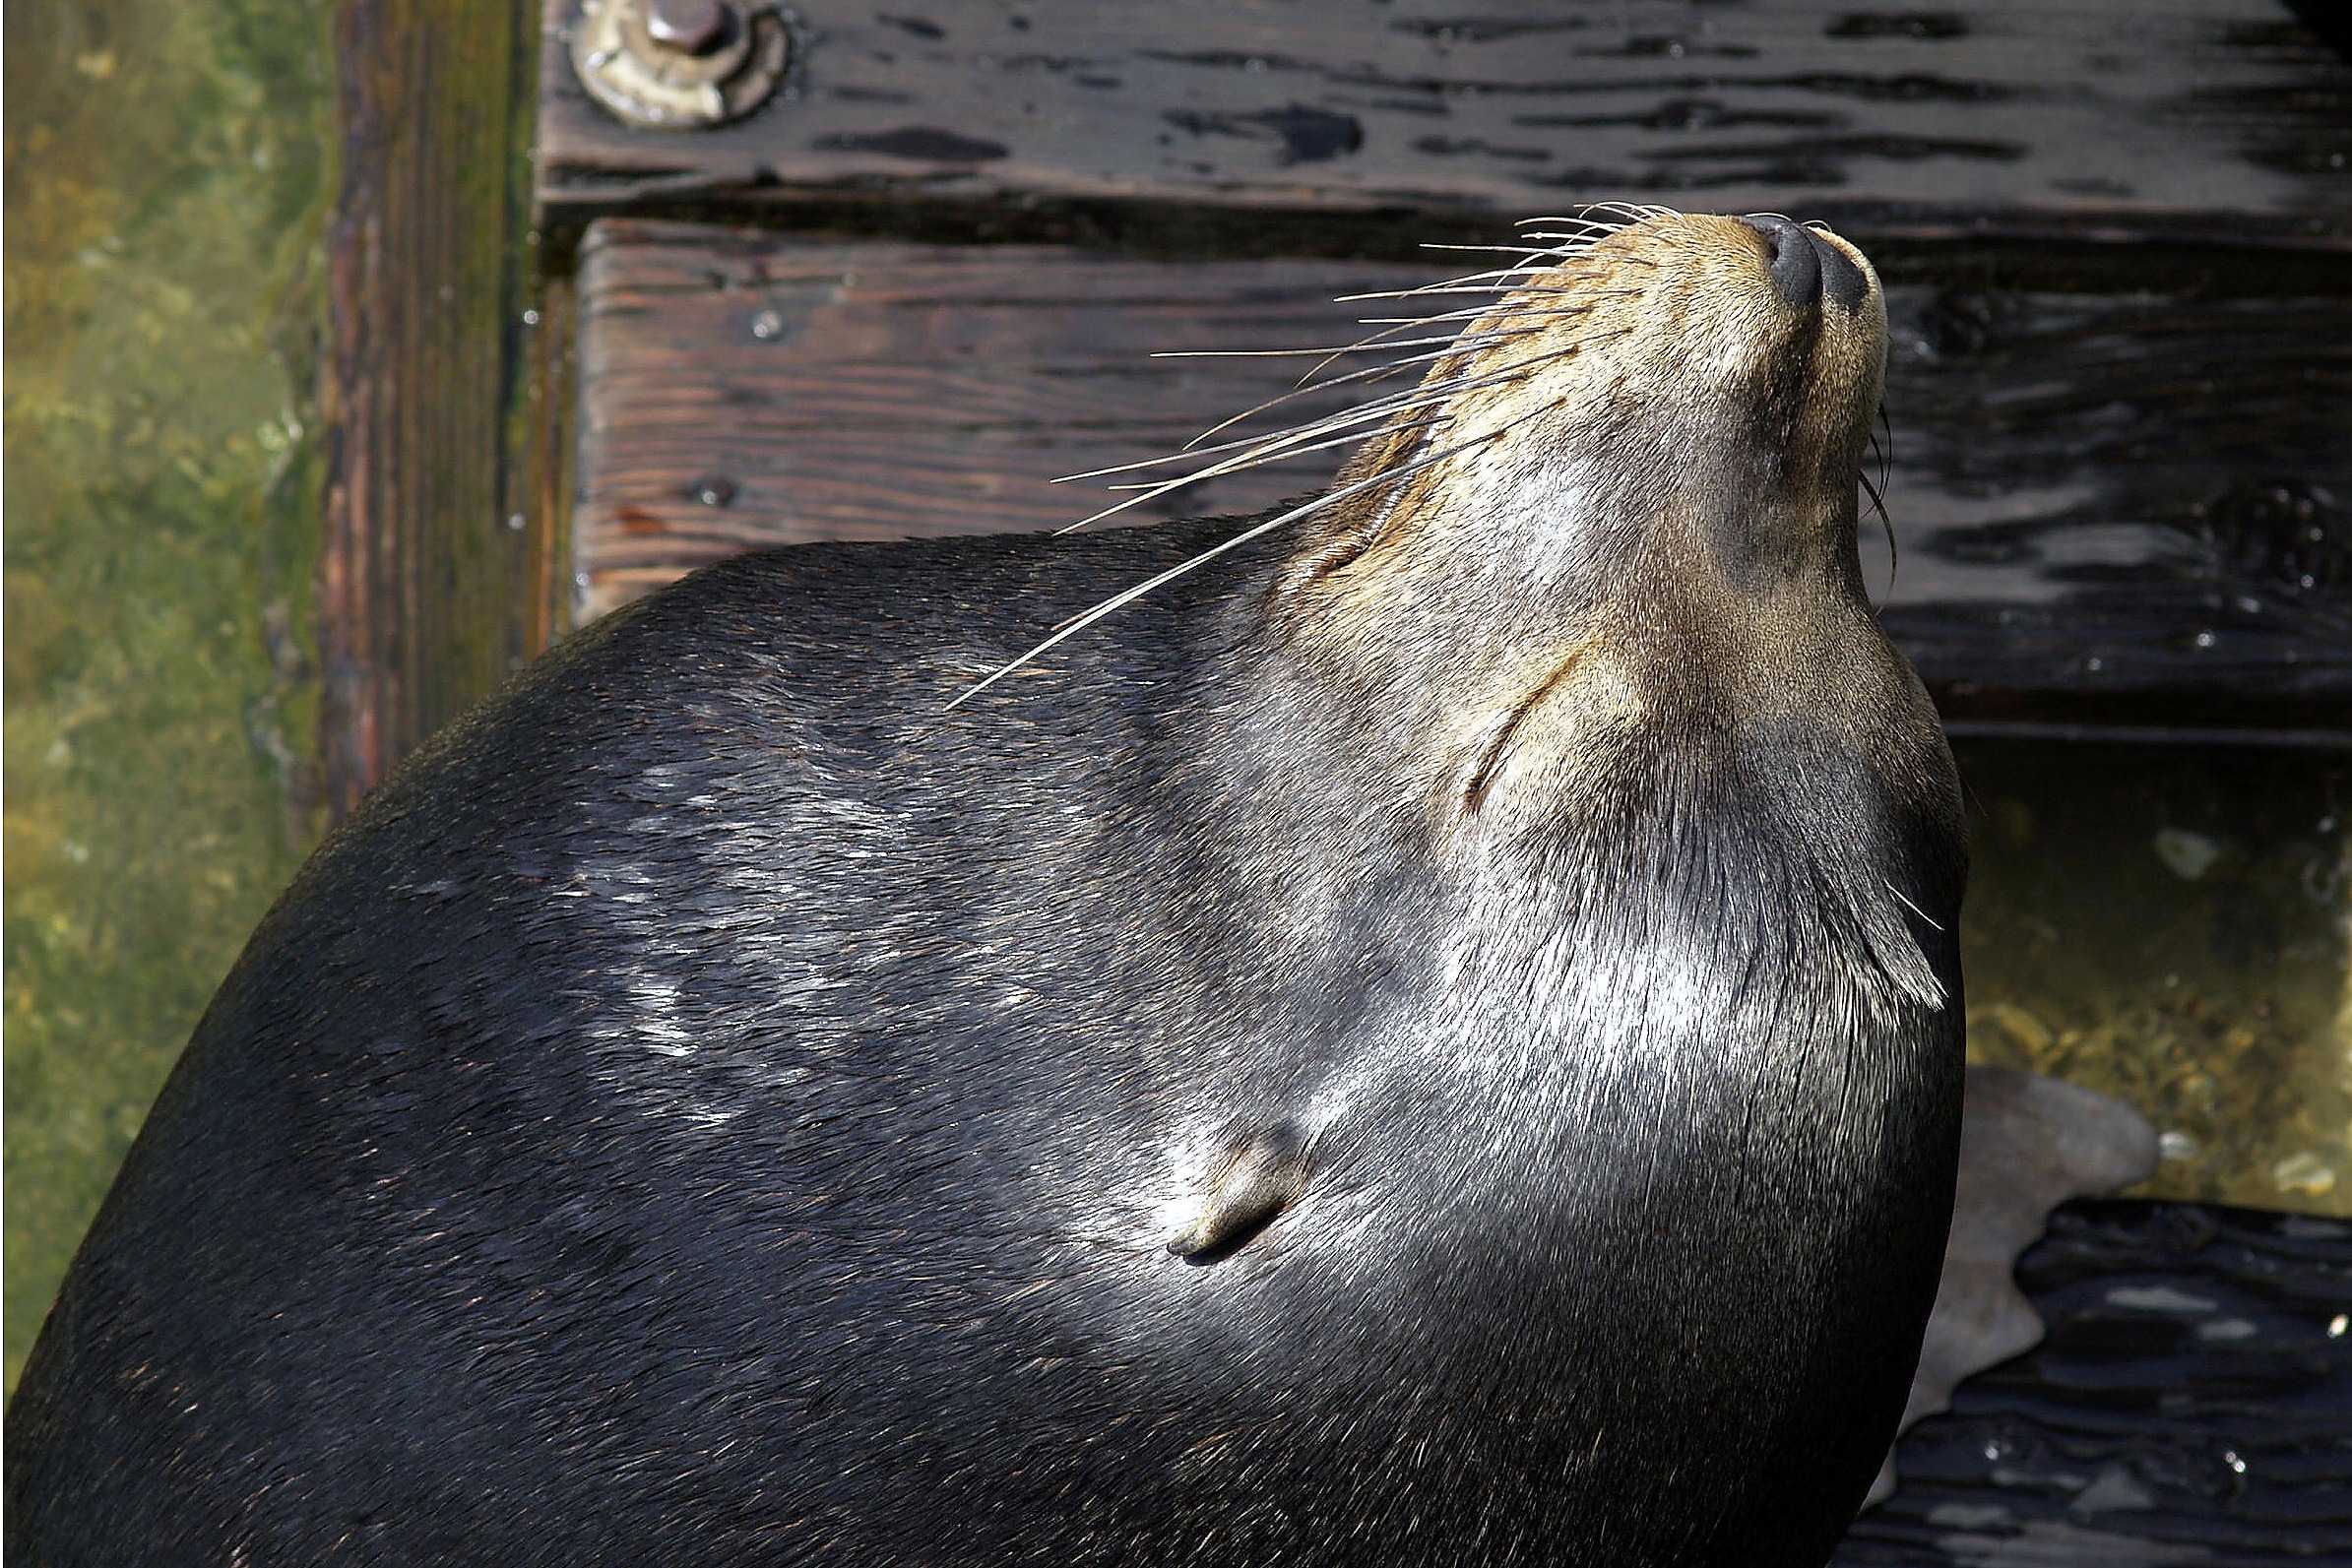
water, ocean, animal, san francisco, wildlife, zoo, usa, mammal, seal, california, fauna, whiskers, seals, vertebrate, pacific, harbor seal, marine mammal, fisher's wharf